The Wacky World of Mother Goose

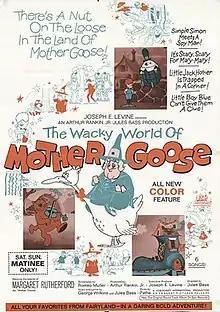
Official release poster

The Wacky World of Mother Goose is a 1967 animated musical fantasy film made by Rankin/Bass, written by Romeo Muller and directed by Jules Bass based on Charles Perrault's stories and nursery rhymes. The movie is the first cel animated theatrical feature by Rankin and Bass. It features Humpty Dumpty, the Old Woman Who Lives in a Shoe, and the Crooked Man (the villain). Mother Goose is voiced by Margaret Rutherford in her final film role.